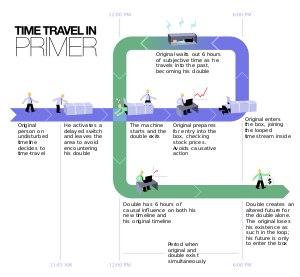
Primer est un film américain de science-fiction réalisé par Shane Carruth. Il a reçu le grand prix du jury au festival de Sundance de 2004.